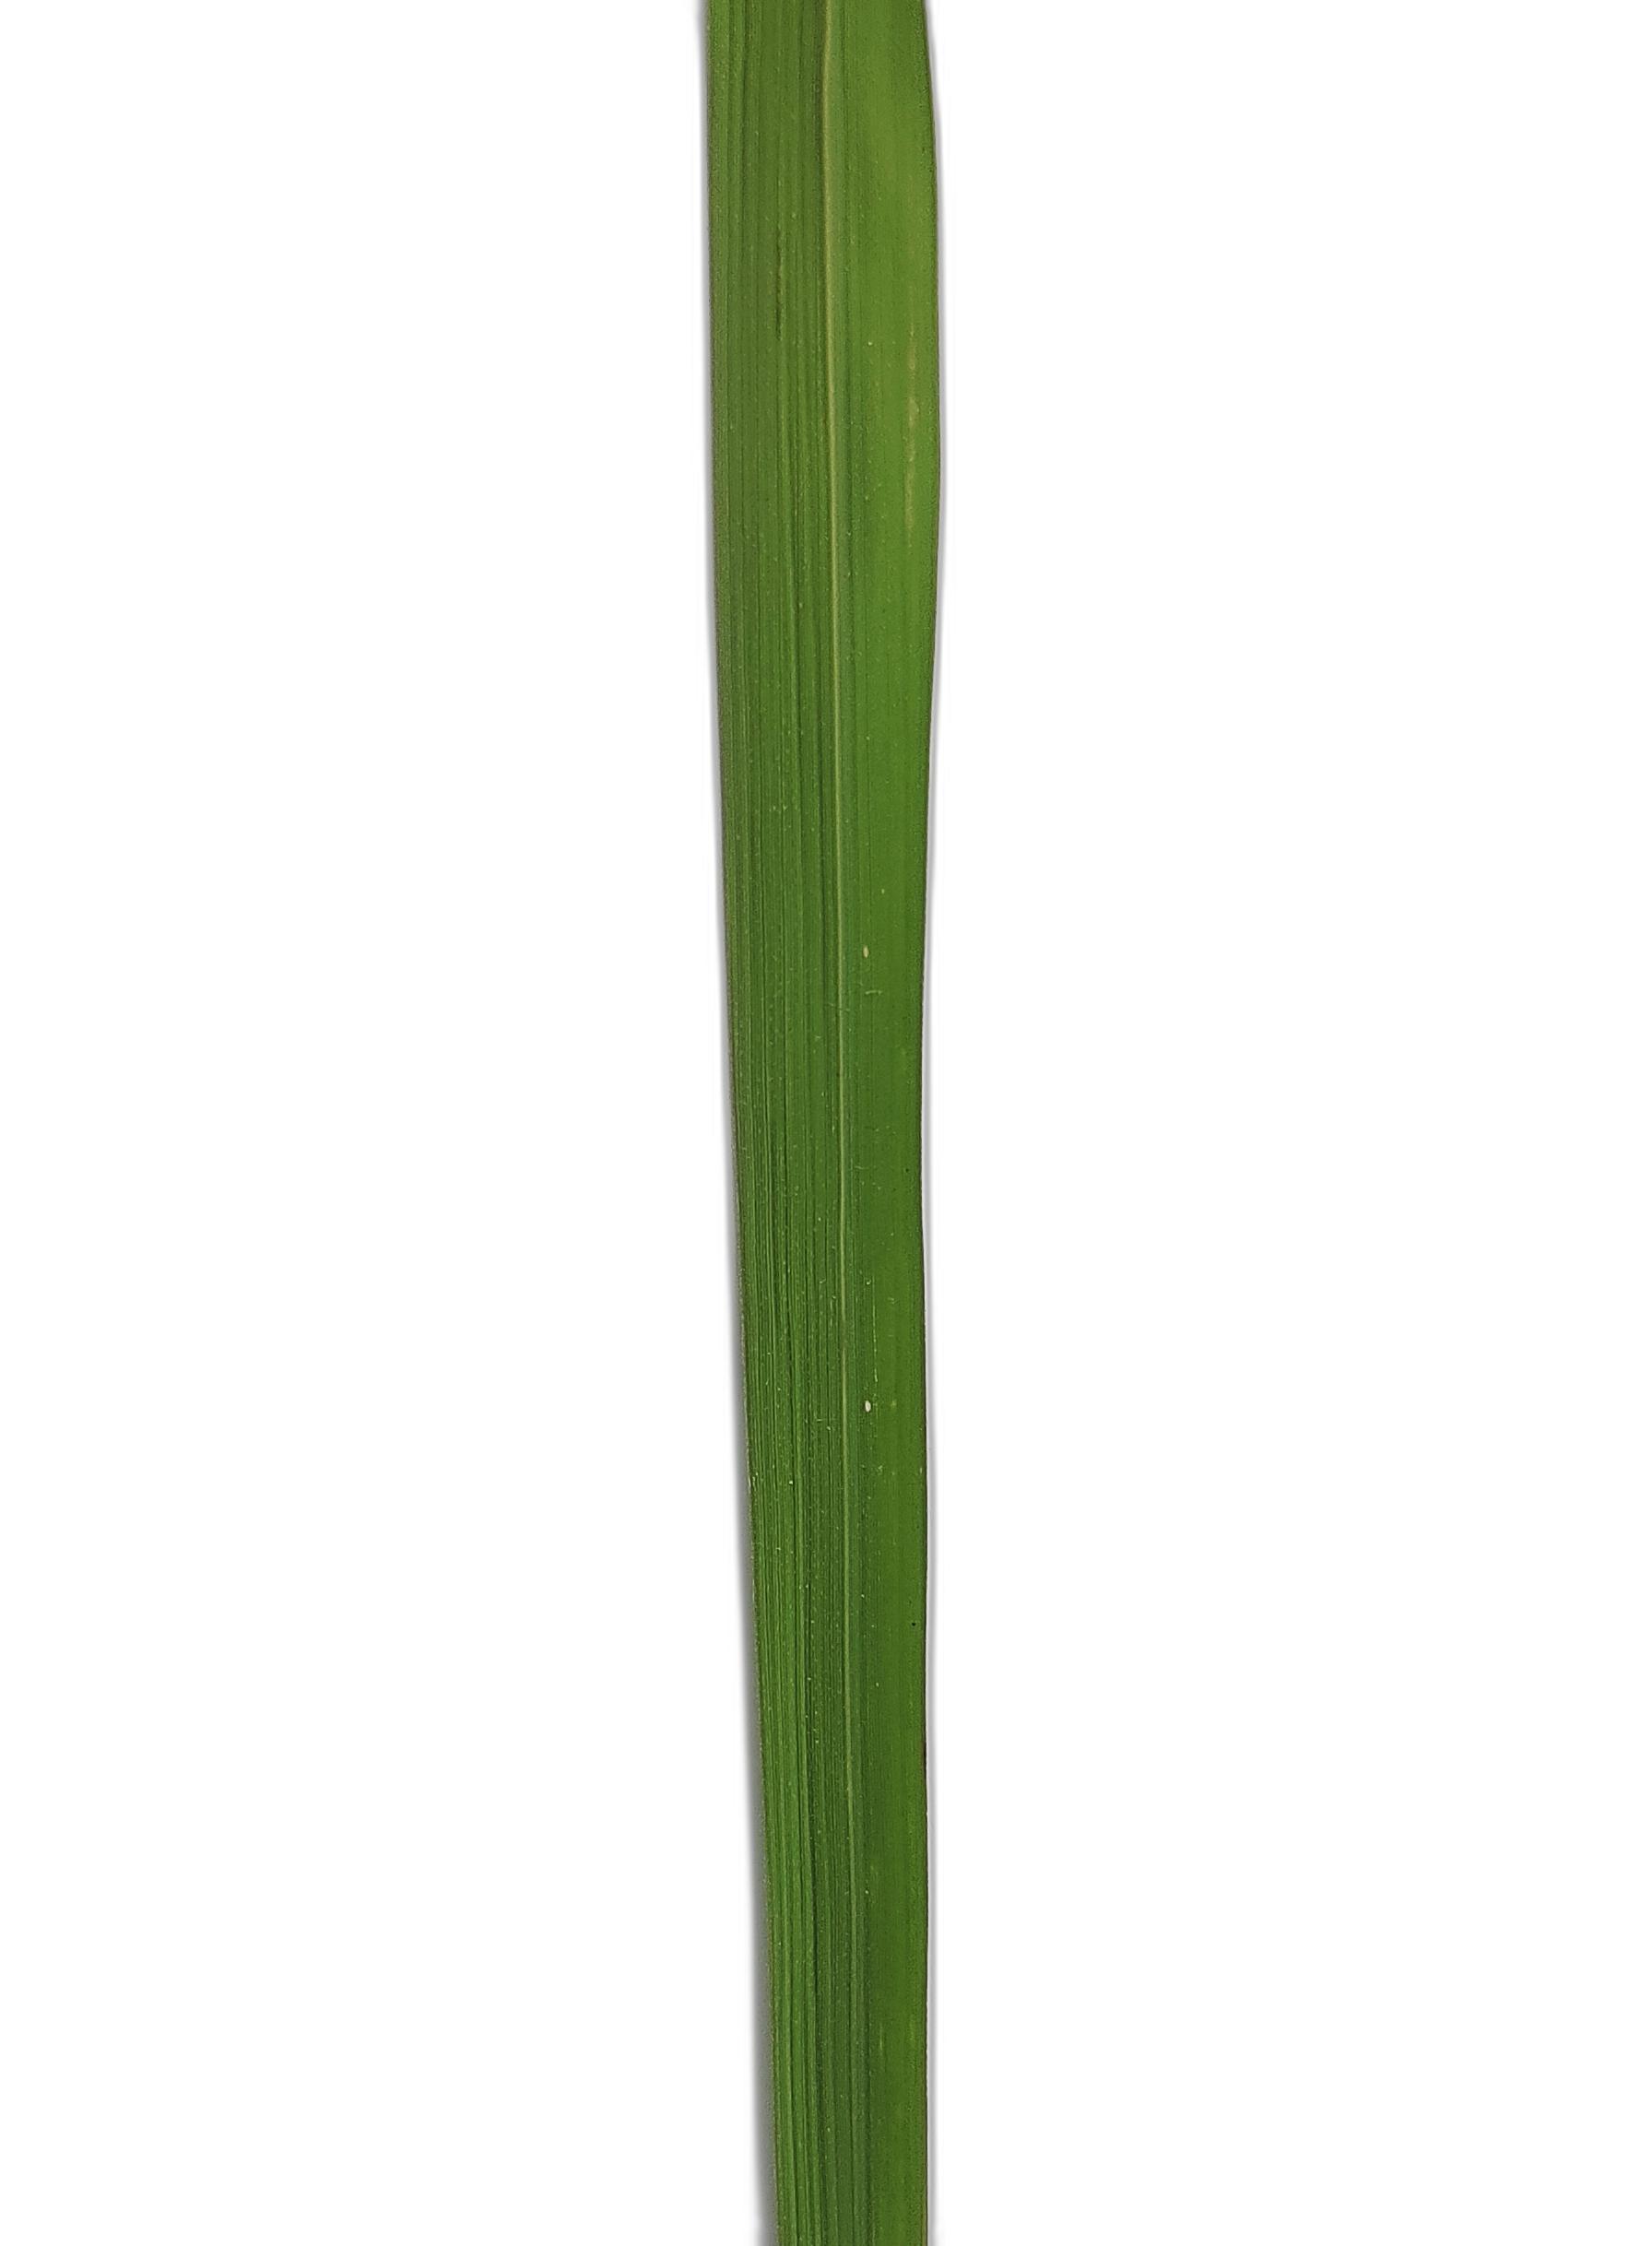
Label: Healthy